Sexuality and the Church of Jesus Christ of Latter-day Saints

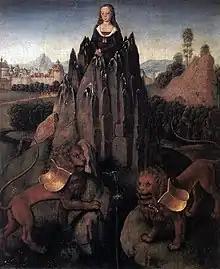
Two lions with shields guard a woman in this allegorical painting of chastity from 1490.

The LDS Church teaches its members to obey the law of chastity, which is a code of morality and modesty. Under this code, all members are taught to be "morally clean in their thoughts, words, and actions" and to abstain from pornography. Violations of this code include all premarital sex, all homosexual sexual activity, the viewing of pornography, overtly sexual kissing, dancing, and touch outside marriage and masturbation.